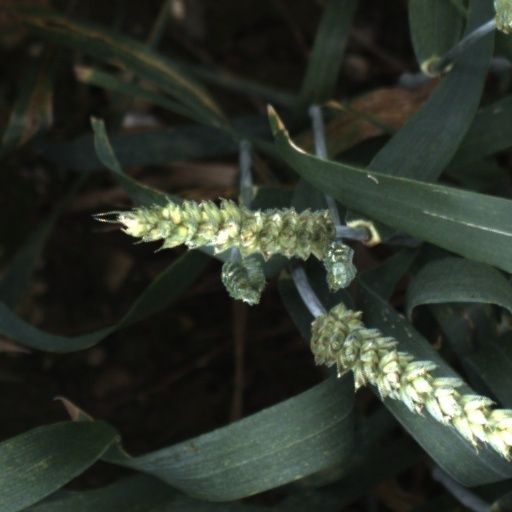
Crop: wheat